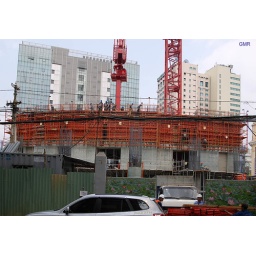
Construction of the Financial tower in district 1, the tallest building in Saigon